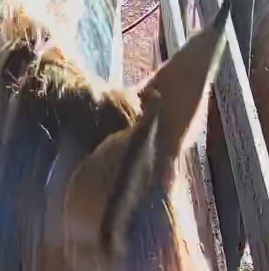
Face region: ears (position_of_ears)
Pain indicator: not_present